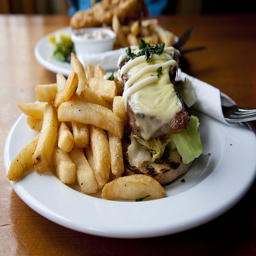
A plate topped with an open face sandwich and french fries.
A plate of fries with some other food on a plate
A plate holds an open sandwich and french fries.
A close view of a plate of food which includes fries
an image of a plate of food on a table